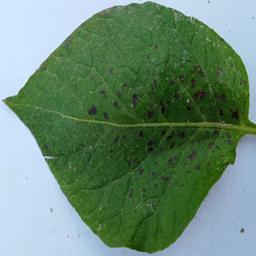
Etiqueta: Tizon_Temprano